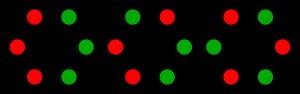
En combinatoire, un collier de k perles de longueur n est un mot circulaire ou encore une classe d'équivalence de suites de n symboles sur un alphabet de taille k, en considérant comme équivalents tous les décalages circulaires de la suite. Un collier peut être vu comme étant formé de n perles de k couleurs enfilés en cercle.